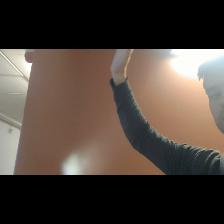
Label: Human